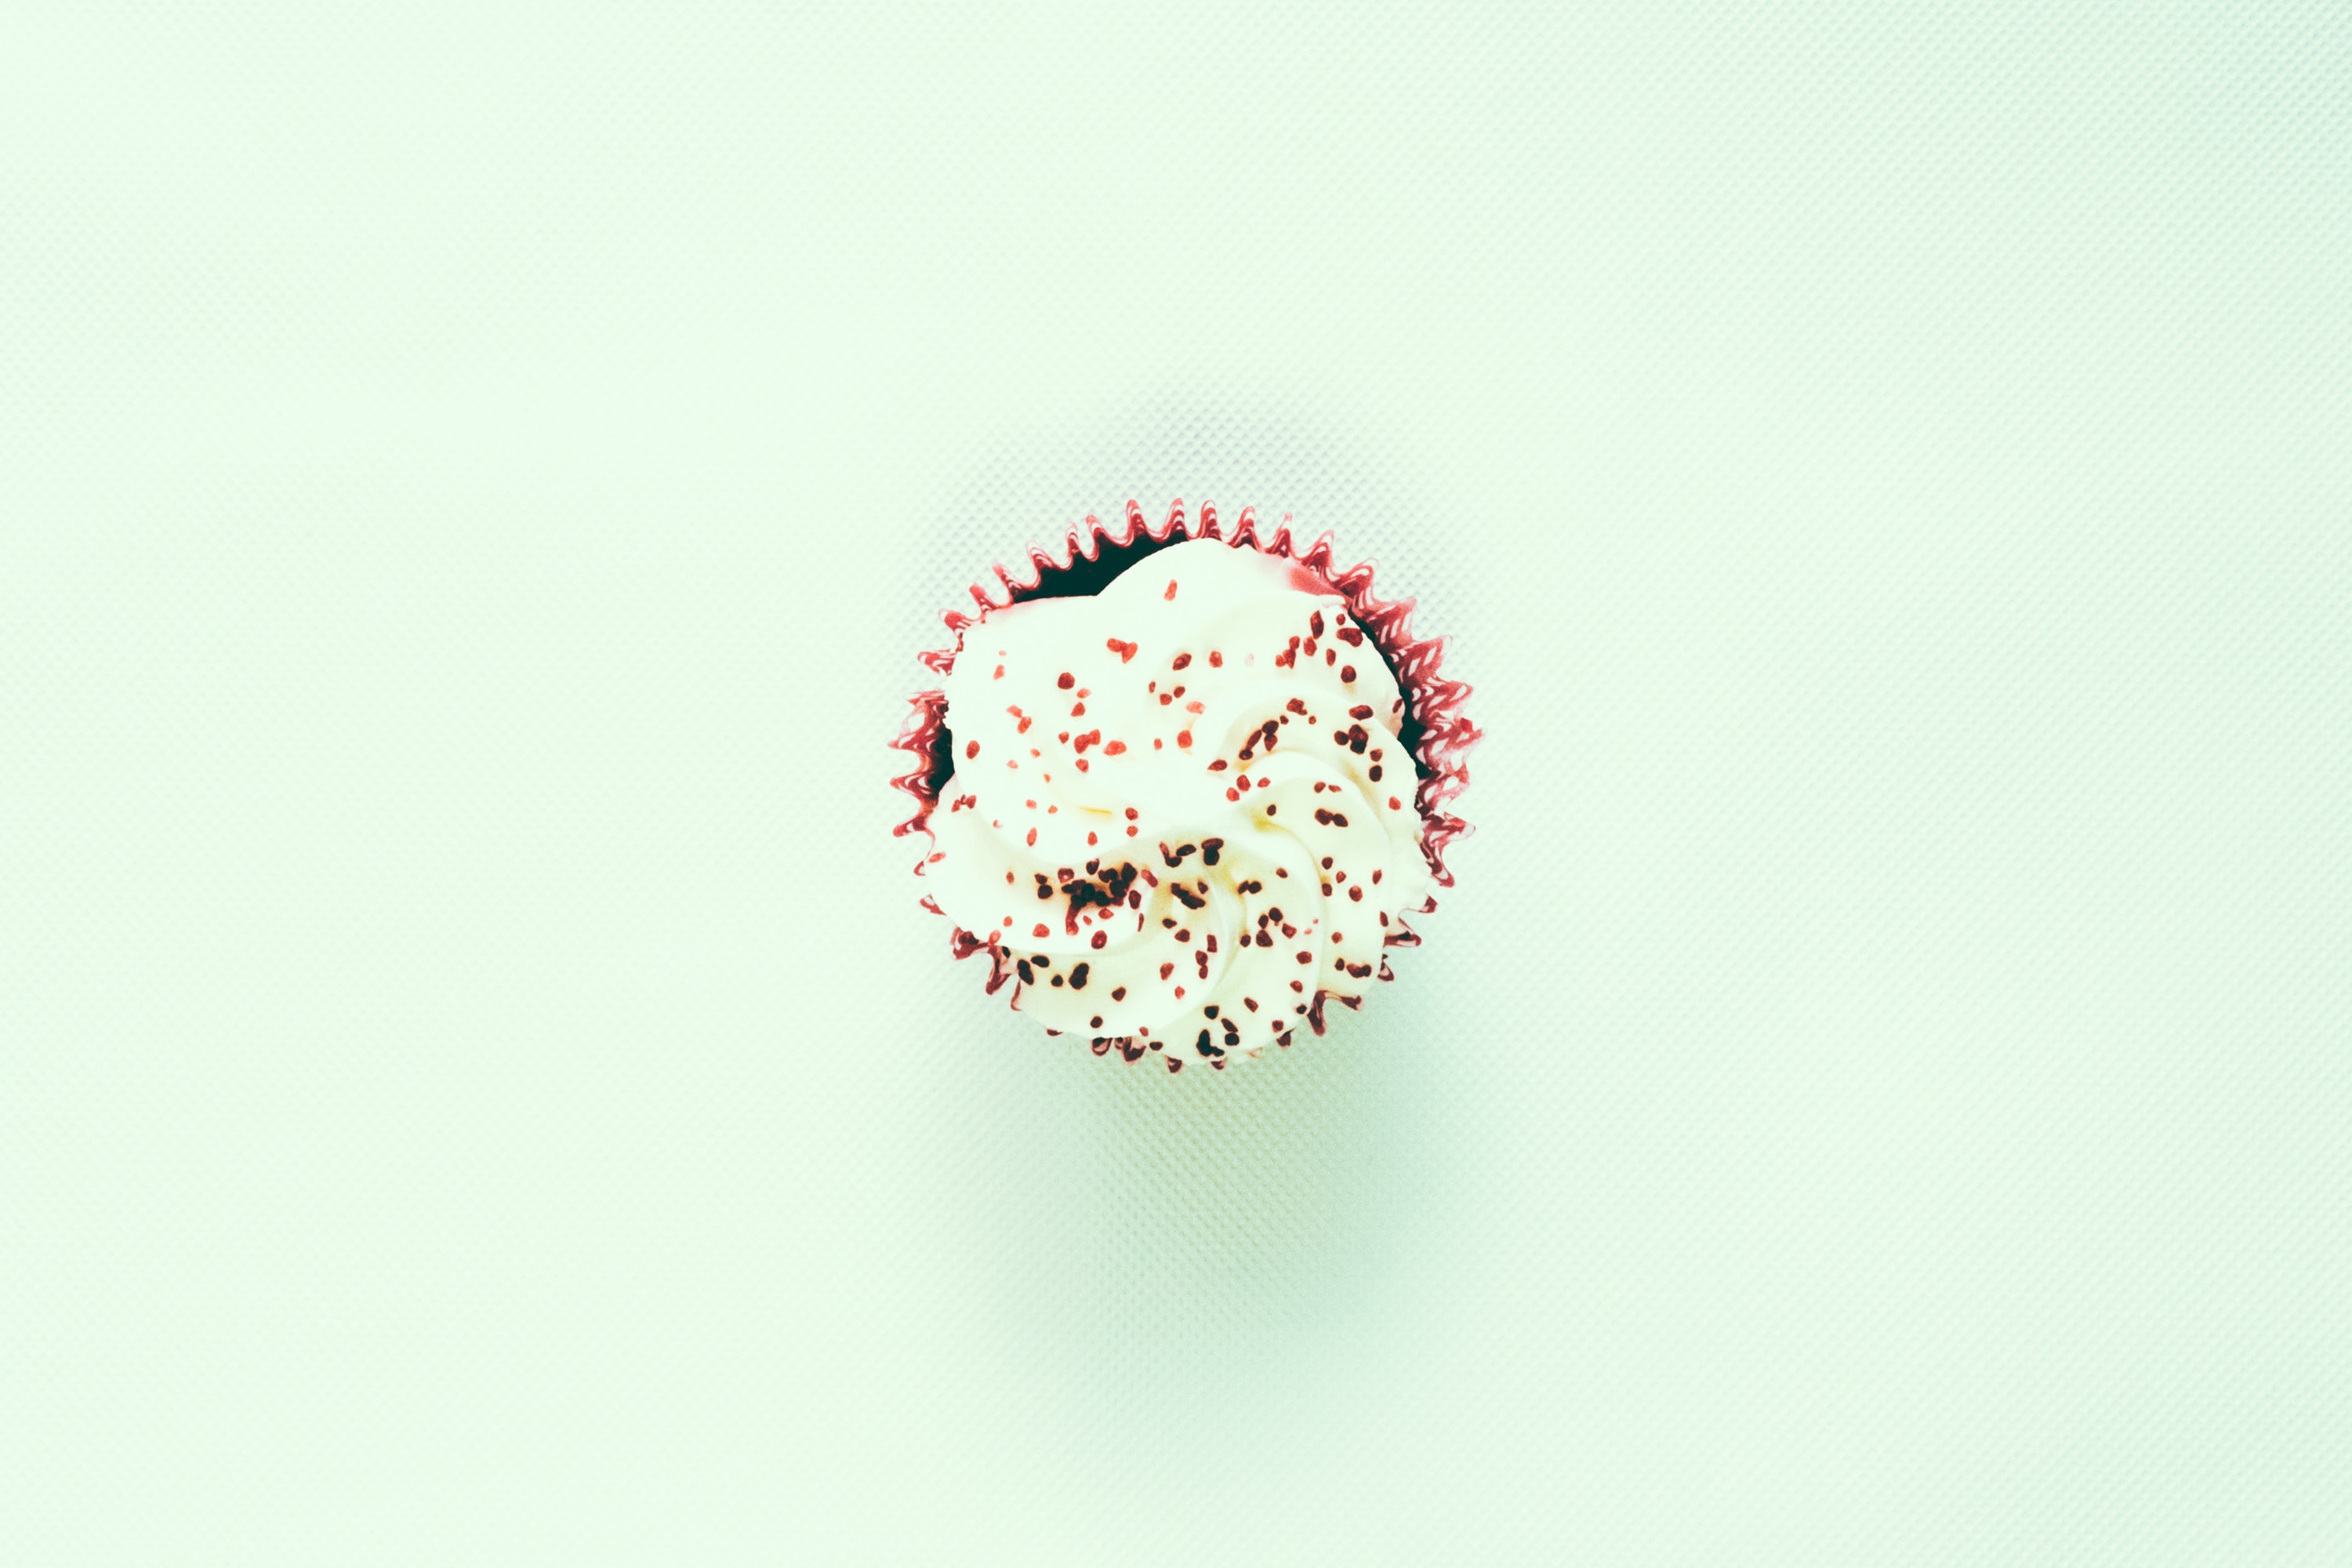
pink, circle, fashion accessory, illustration, jewellery, ring